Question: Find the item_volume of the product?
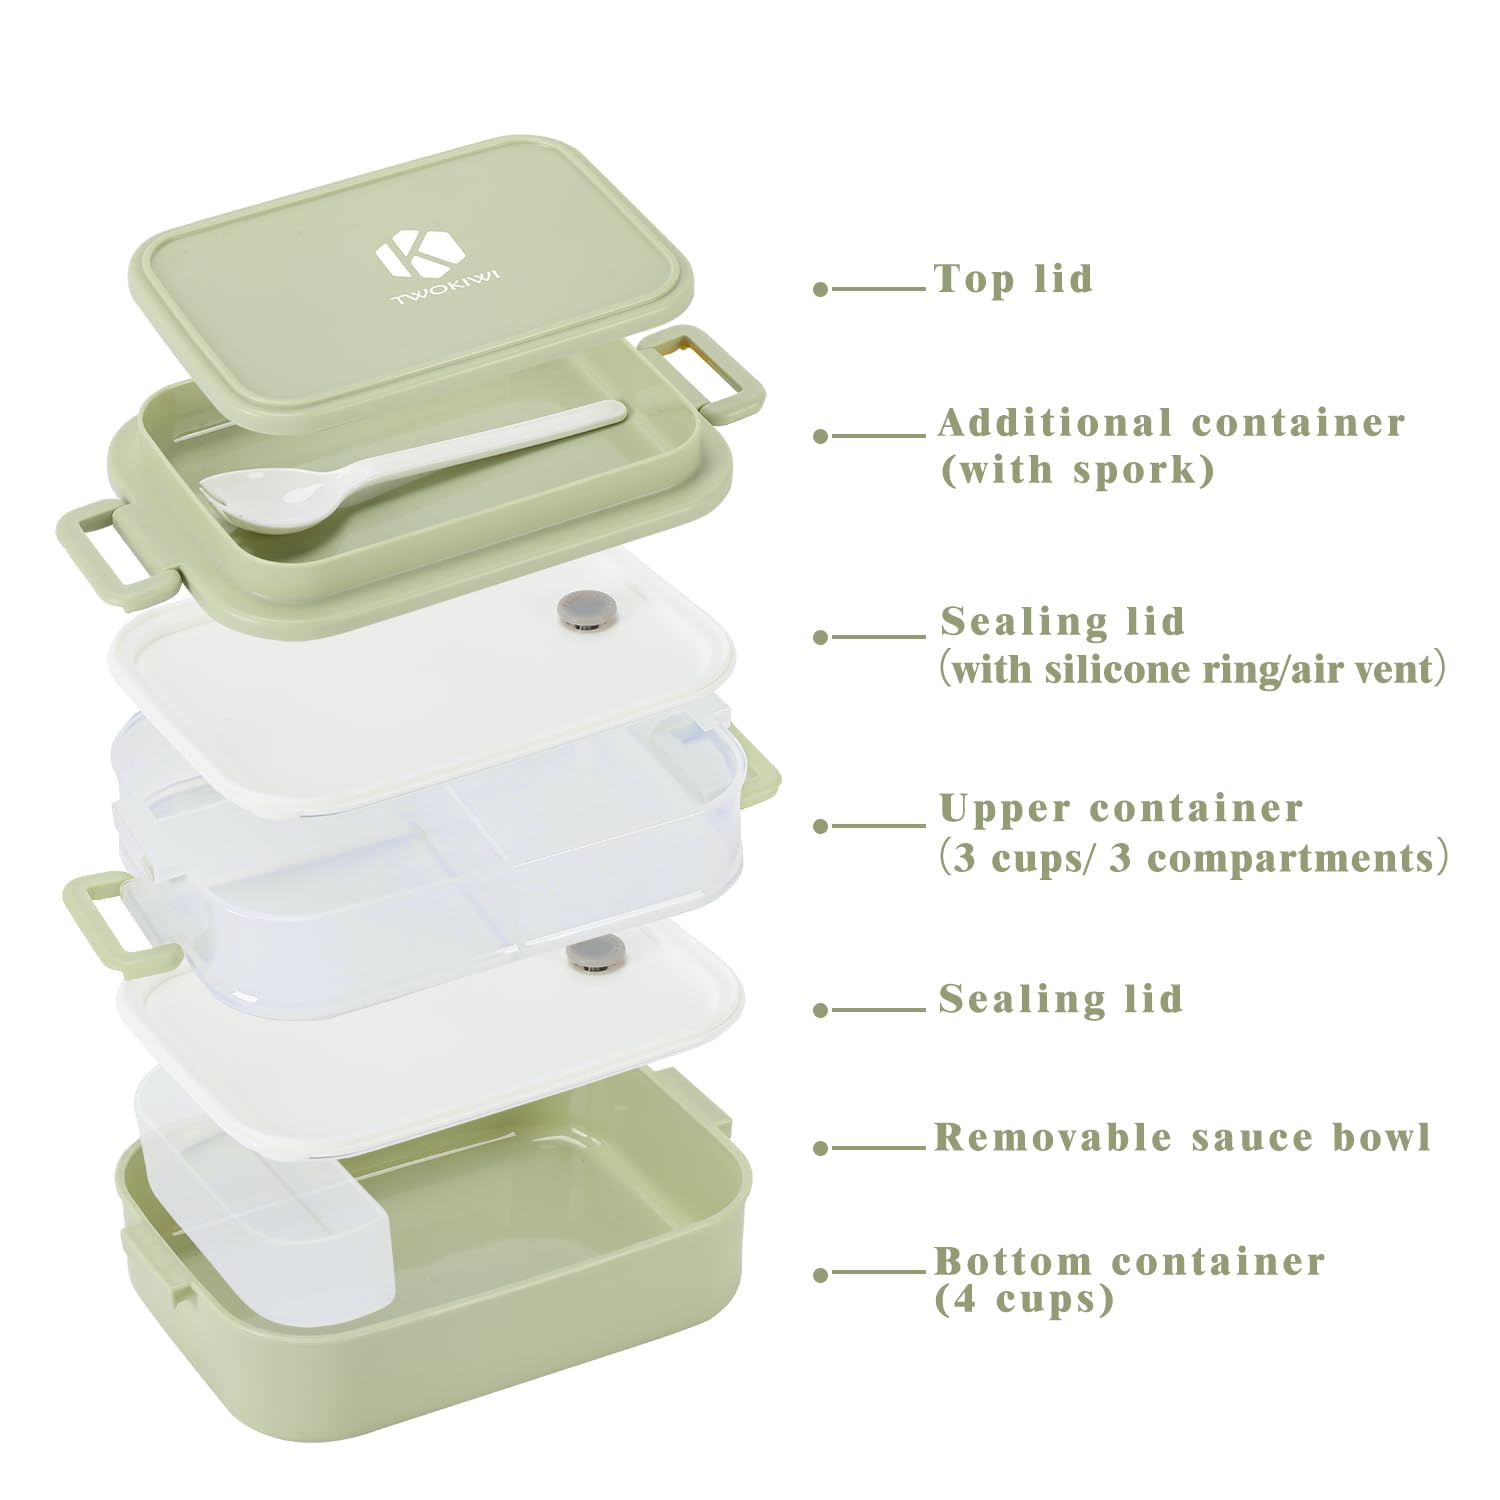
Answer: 3.0 cup